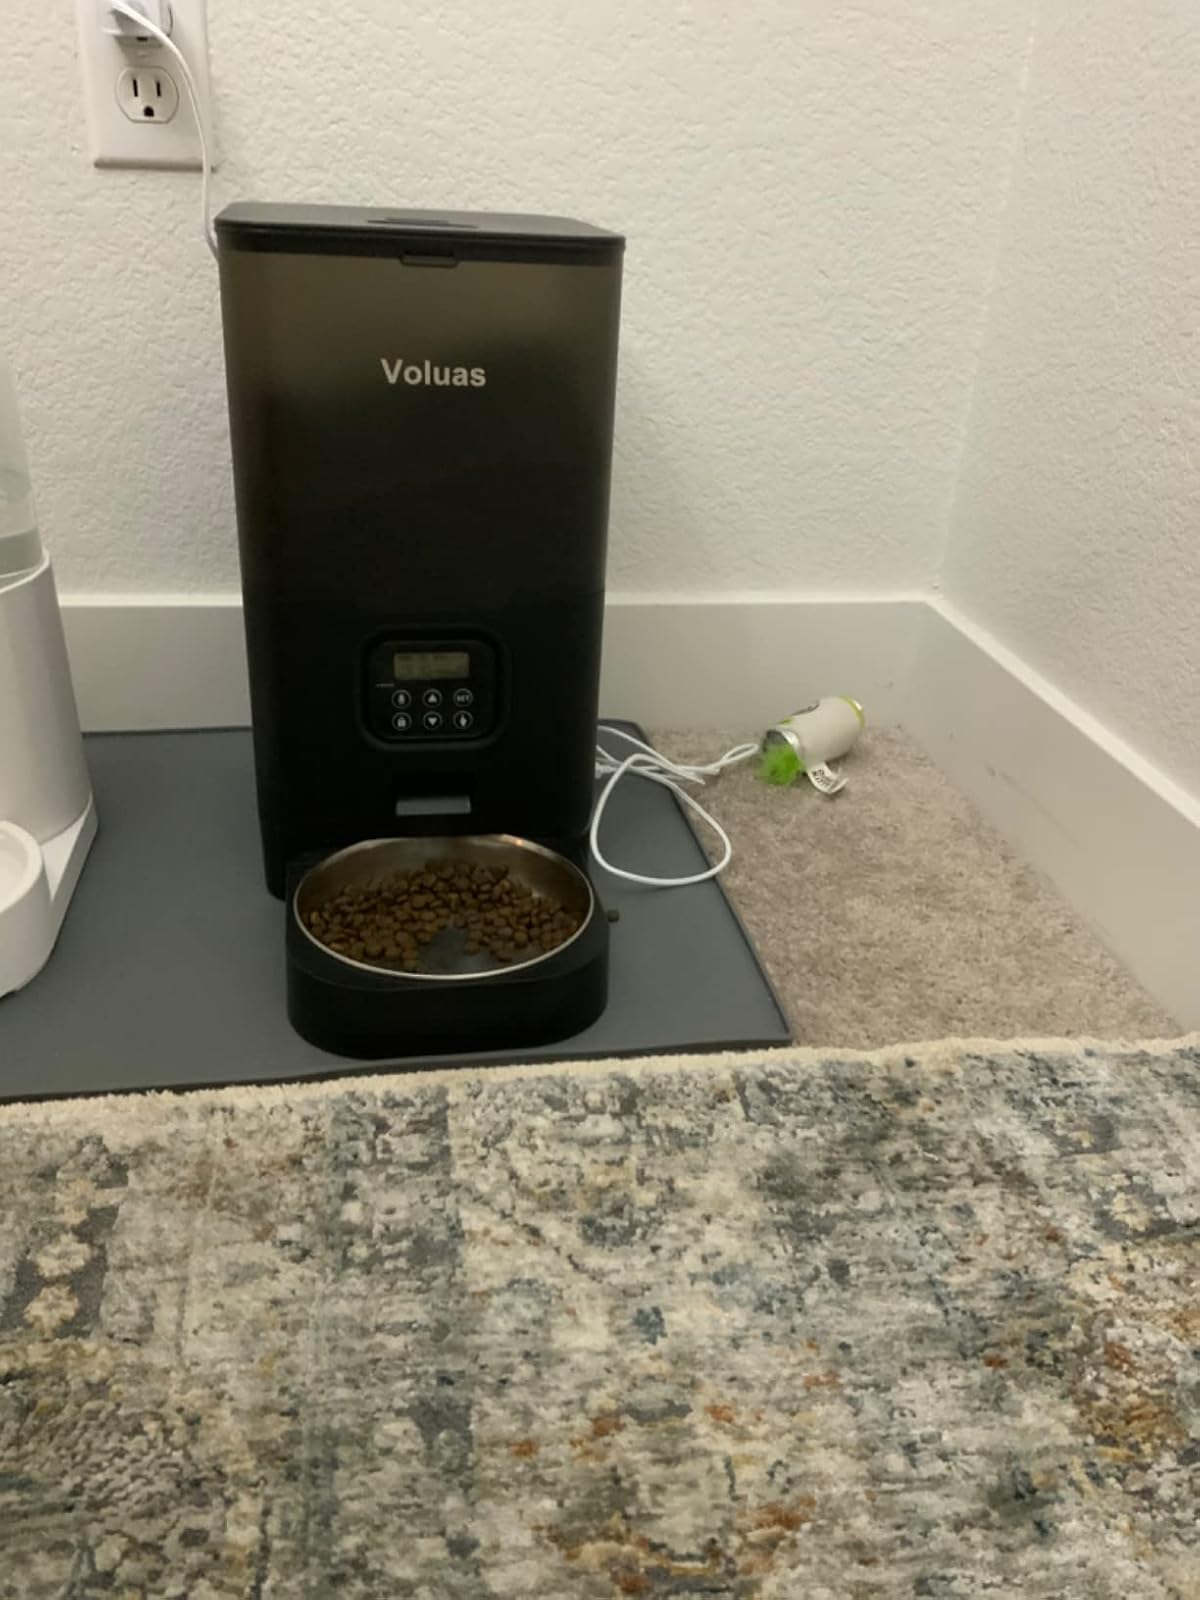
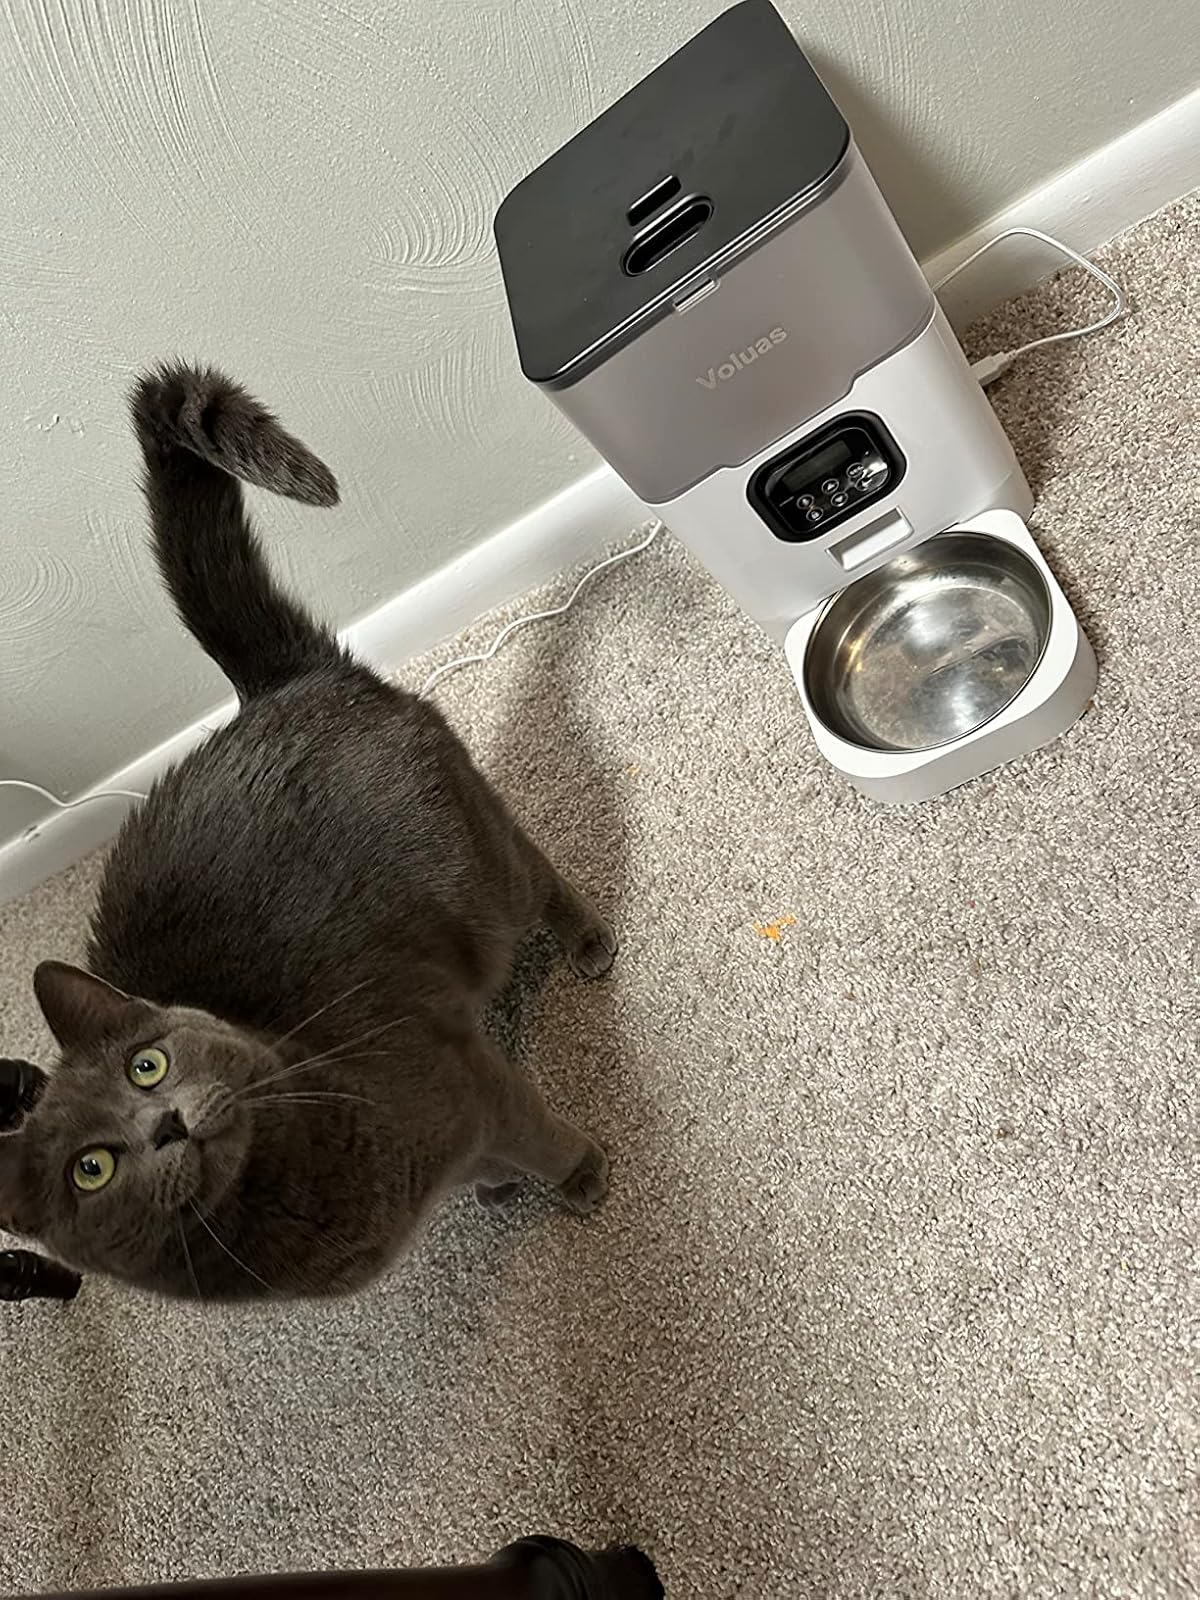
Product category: items_feeder
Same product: no